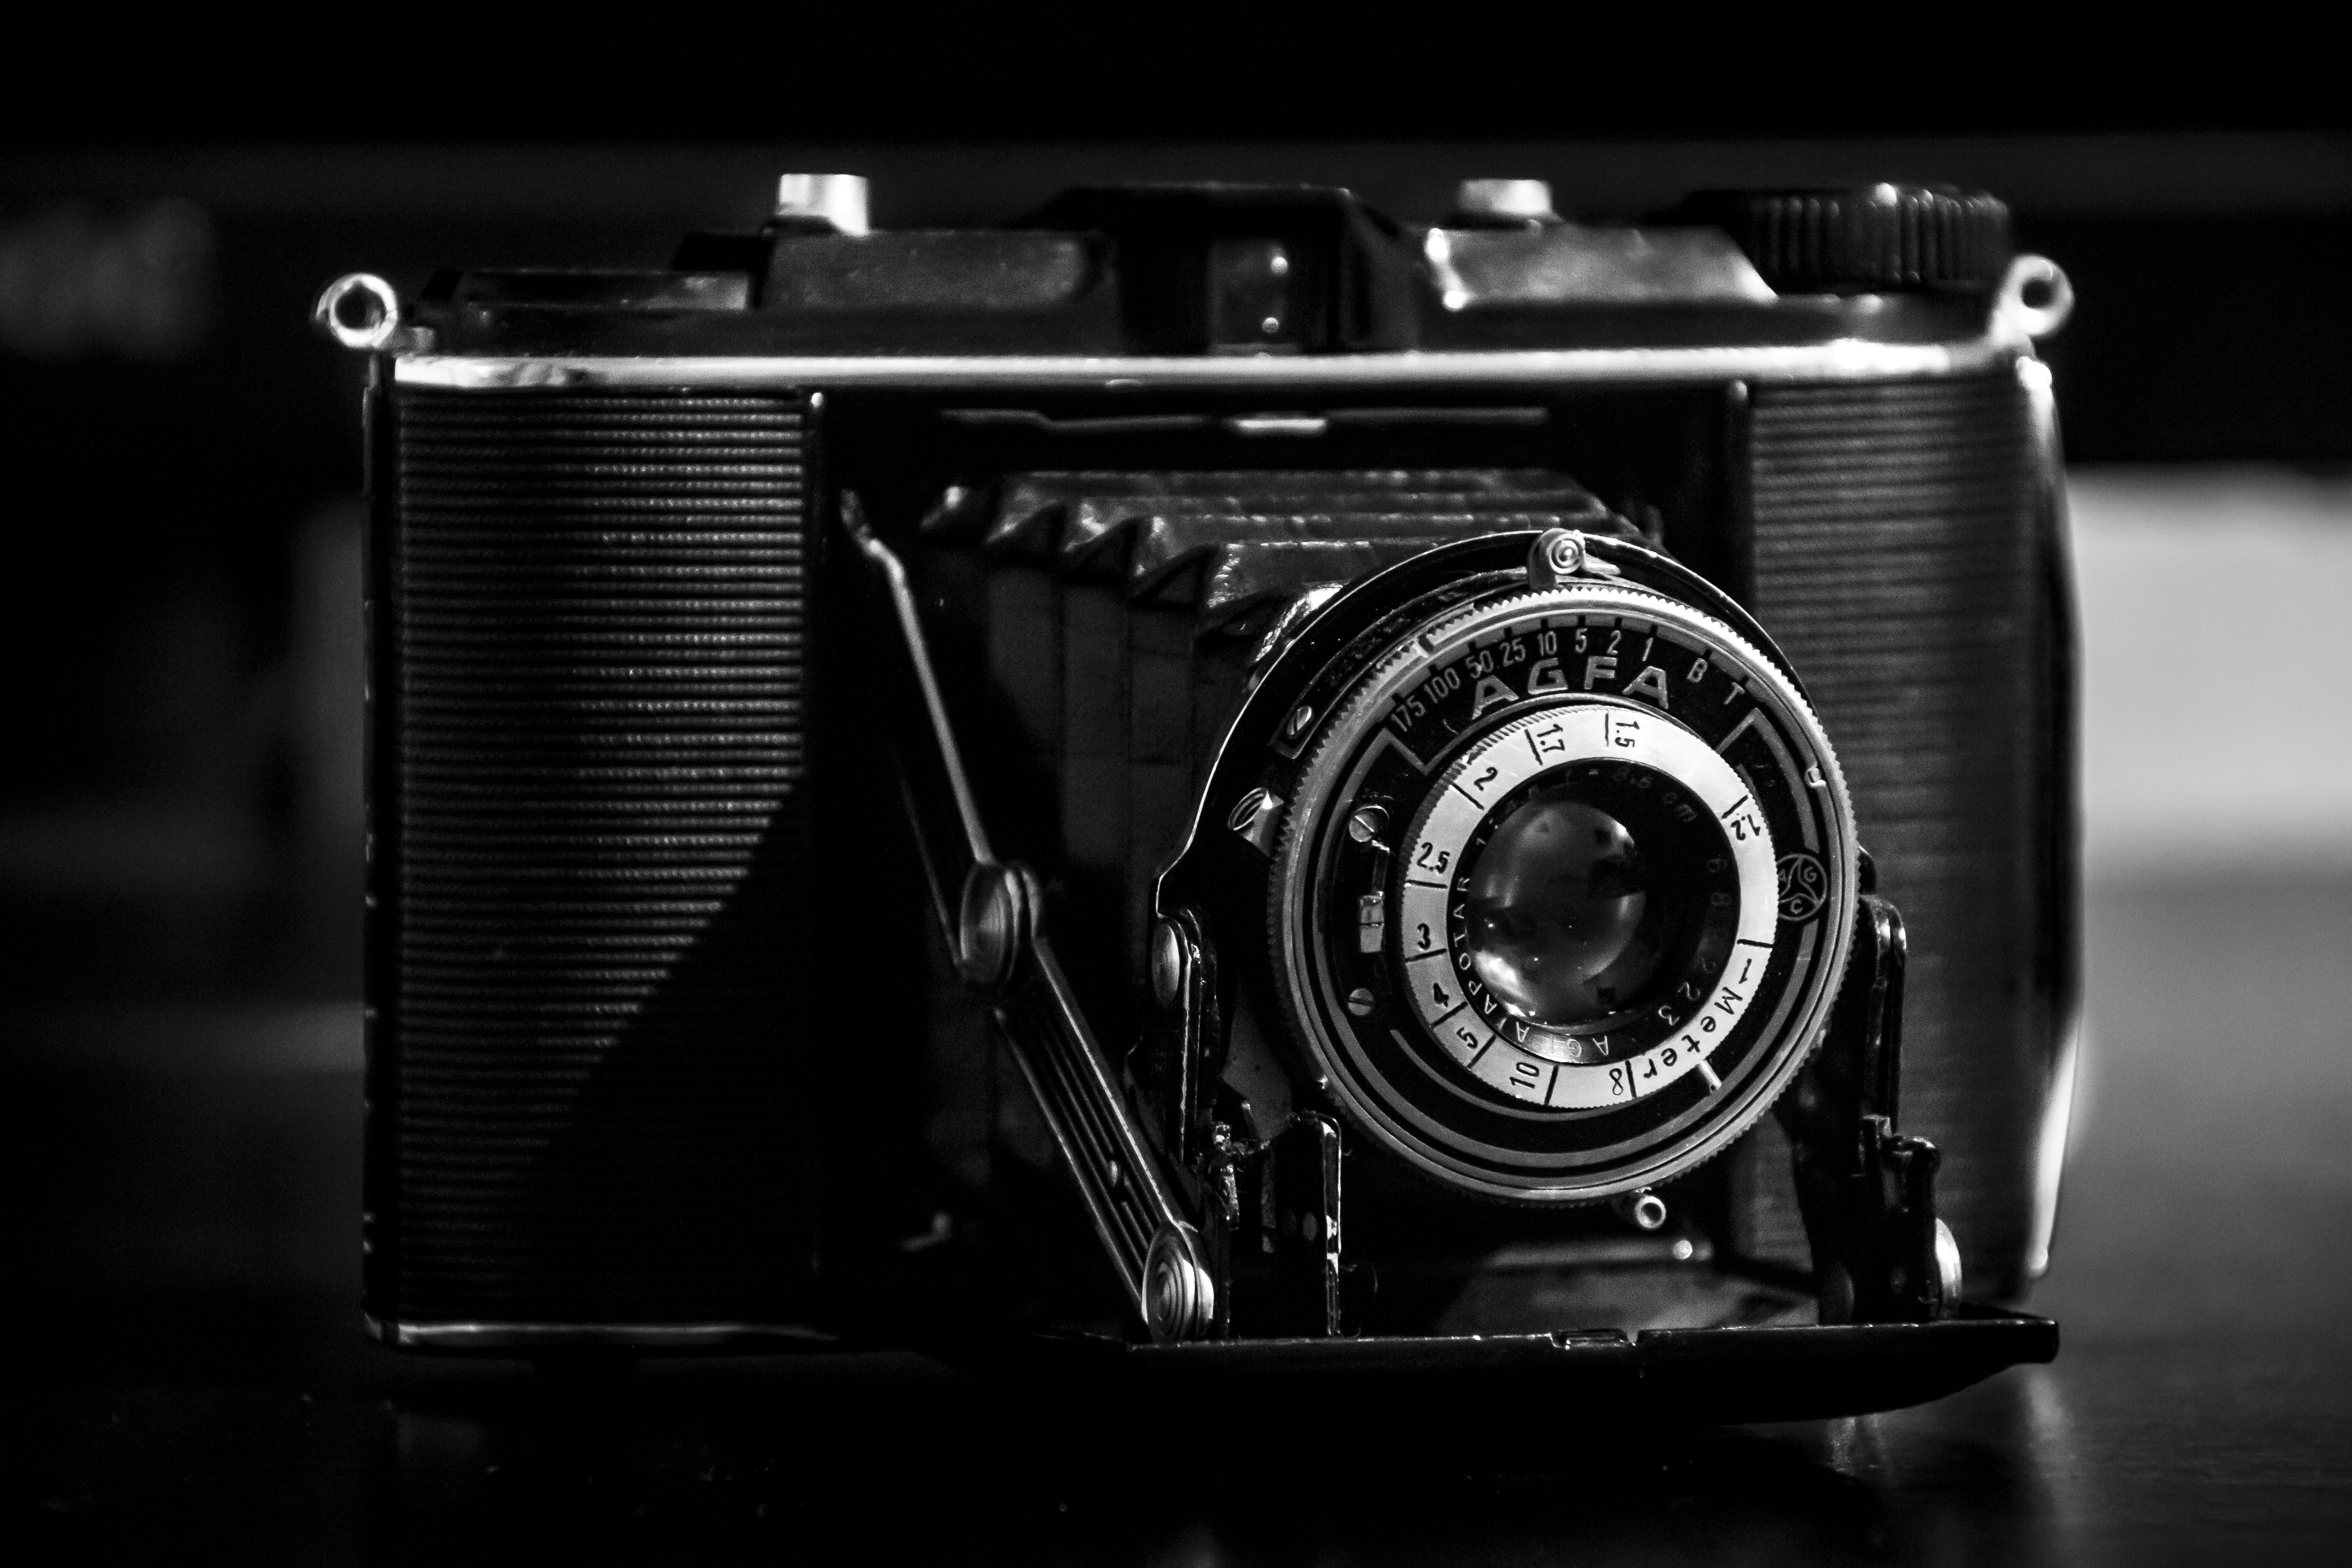
black and white, white, camera, photography, vintage, antique, retro, old, photo, analog, black, monochrome, old camera, reflex camera, digital camera, photograph, agfa, retro look, photo camera, monochrome photography, digital slr, single lens reflex camera, cameras optics, mirrorless interchangeable lens camera